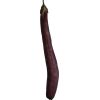
Label: eggplant_long